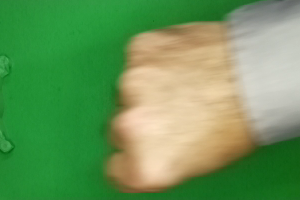
Label: rock